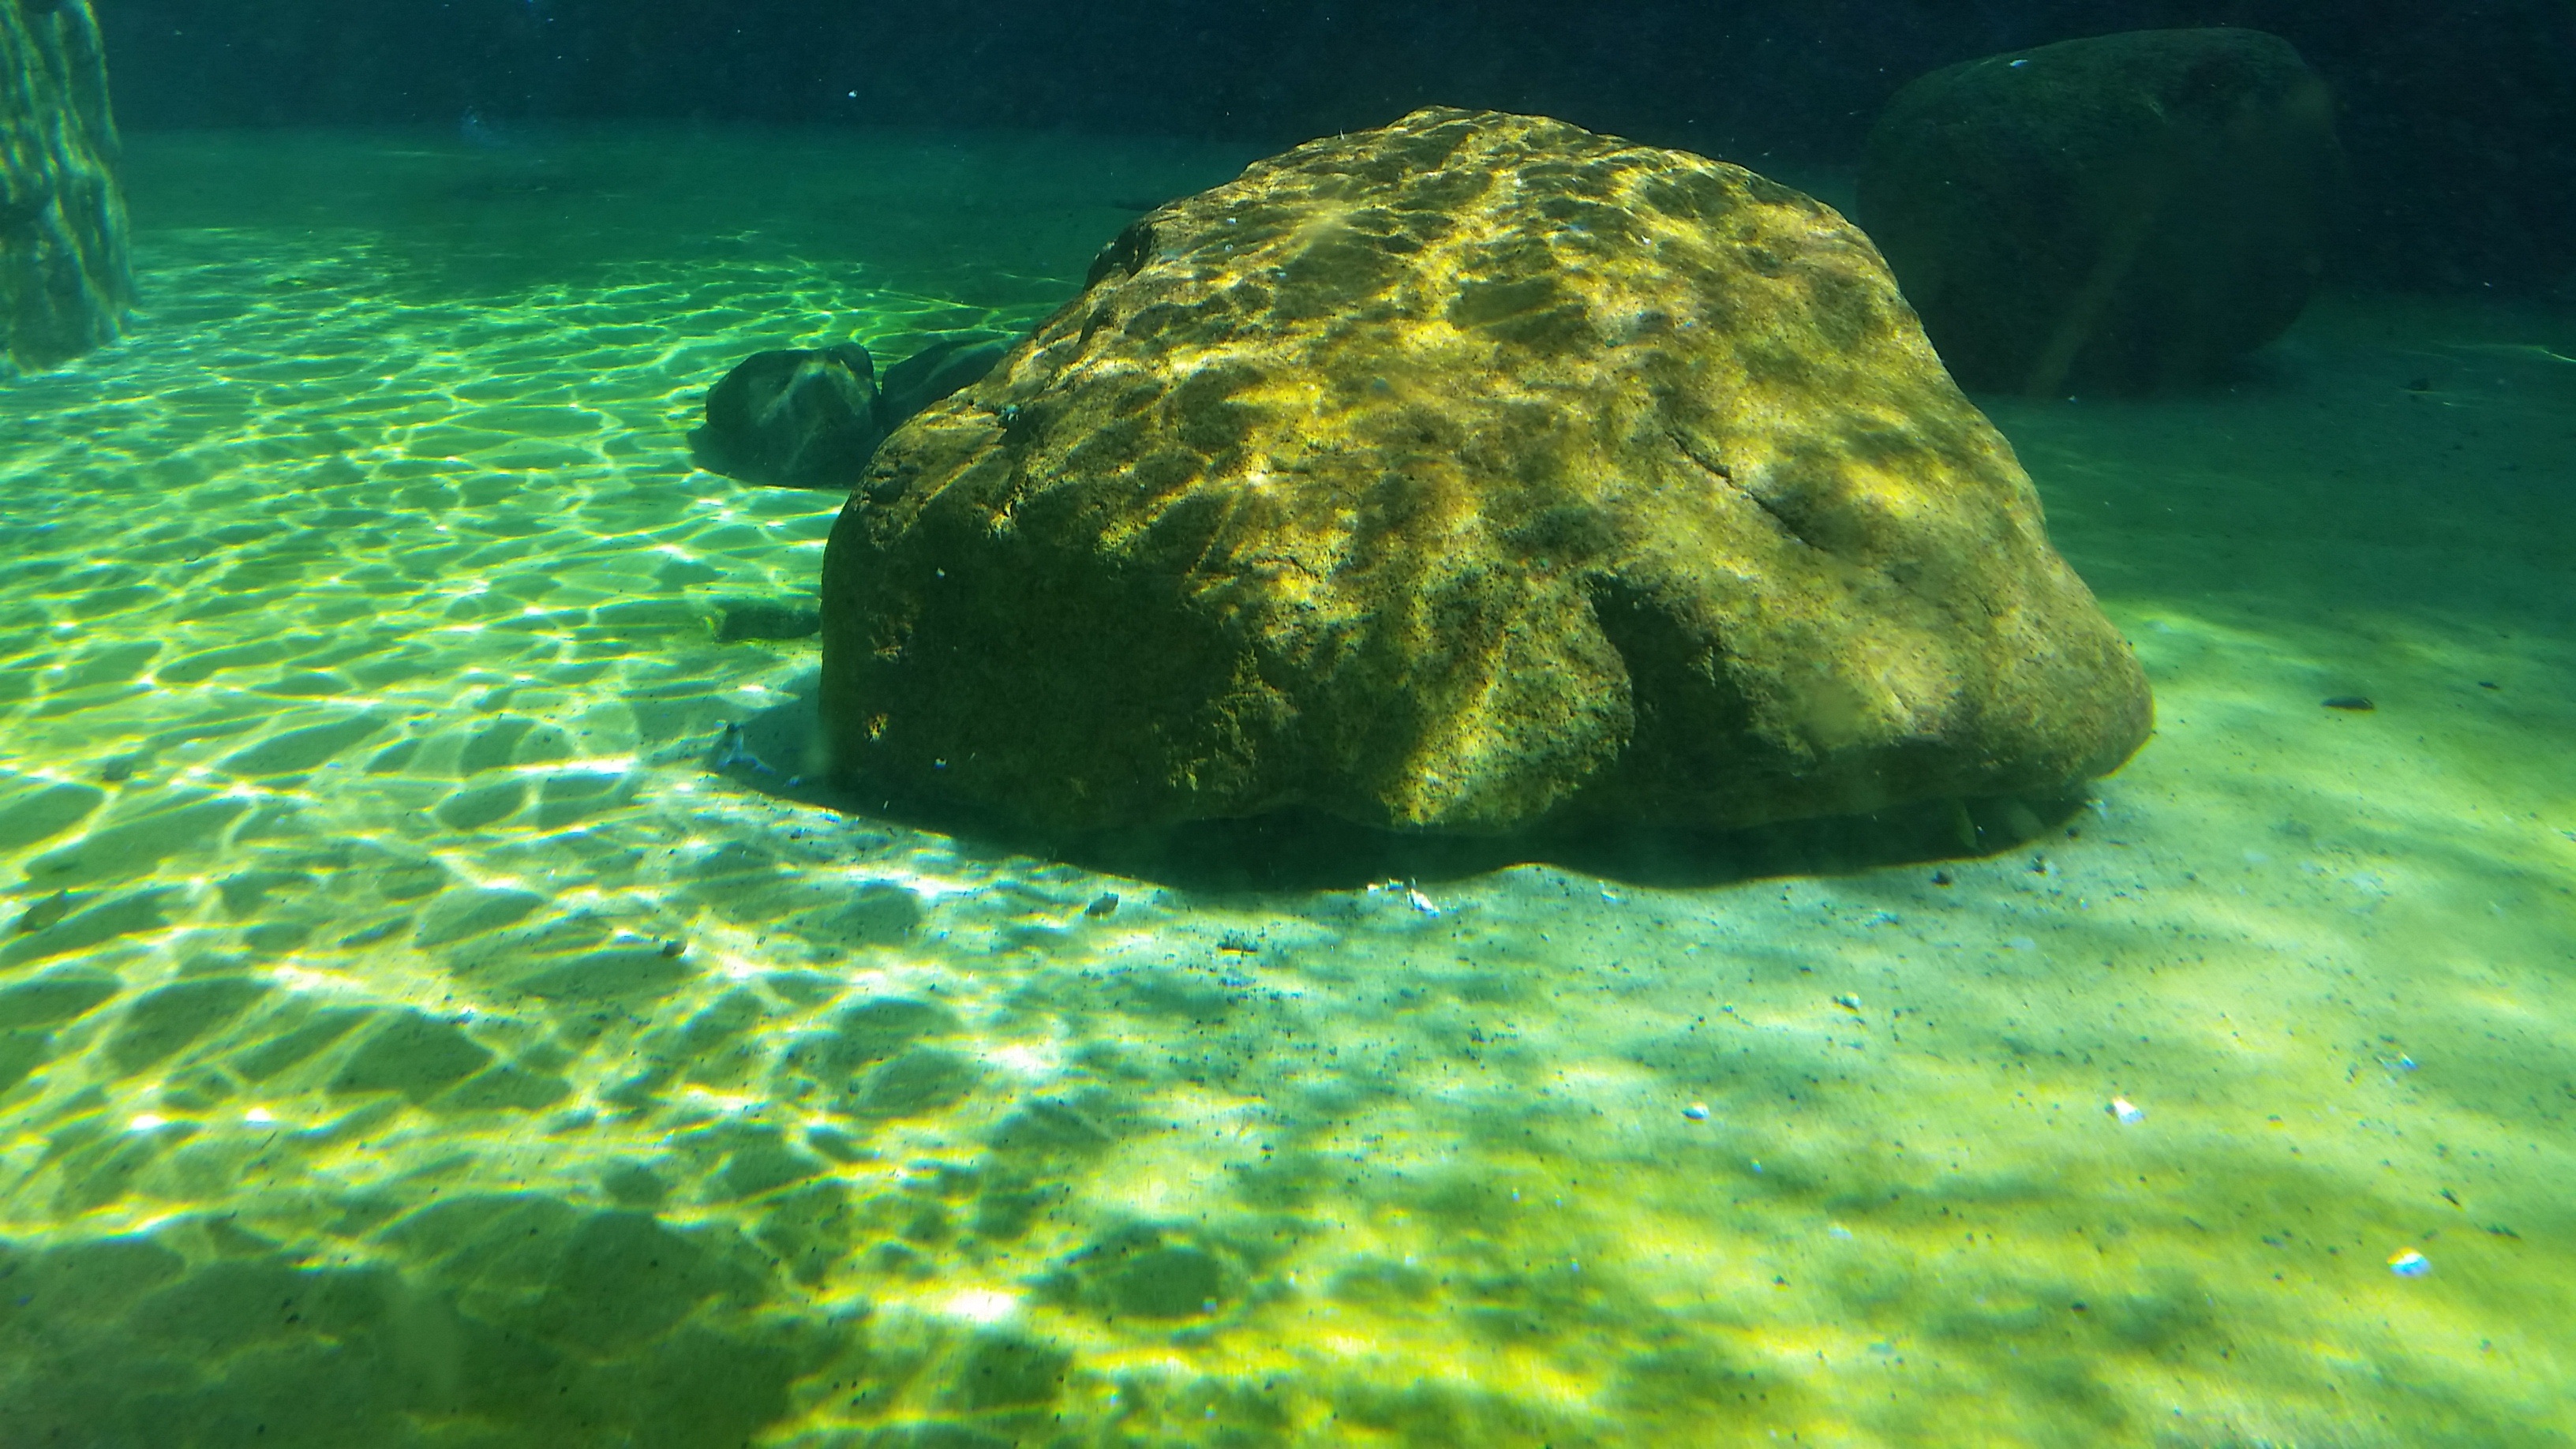
sea, water, diving, clear, underwater, green, biology, coral reef, reef, lichtspiel, aquarium, under, exotic, underwater world, water creature, marine biology, stony coral